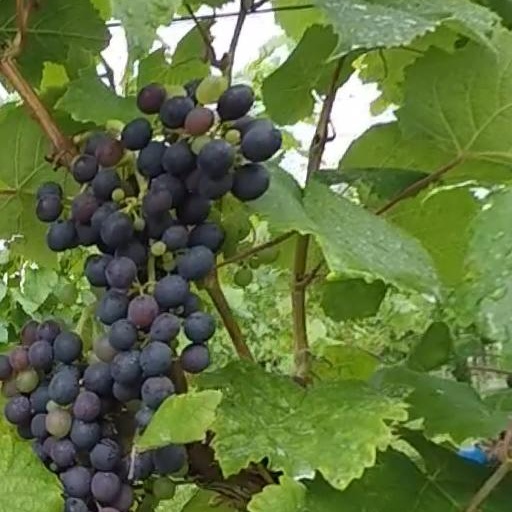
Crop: grape